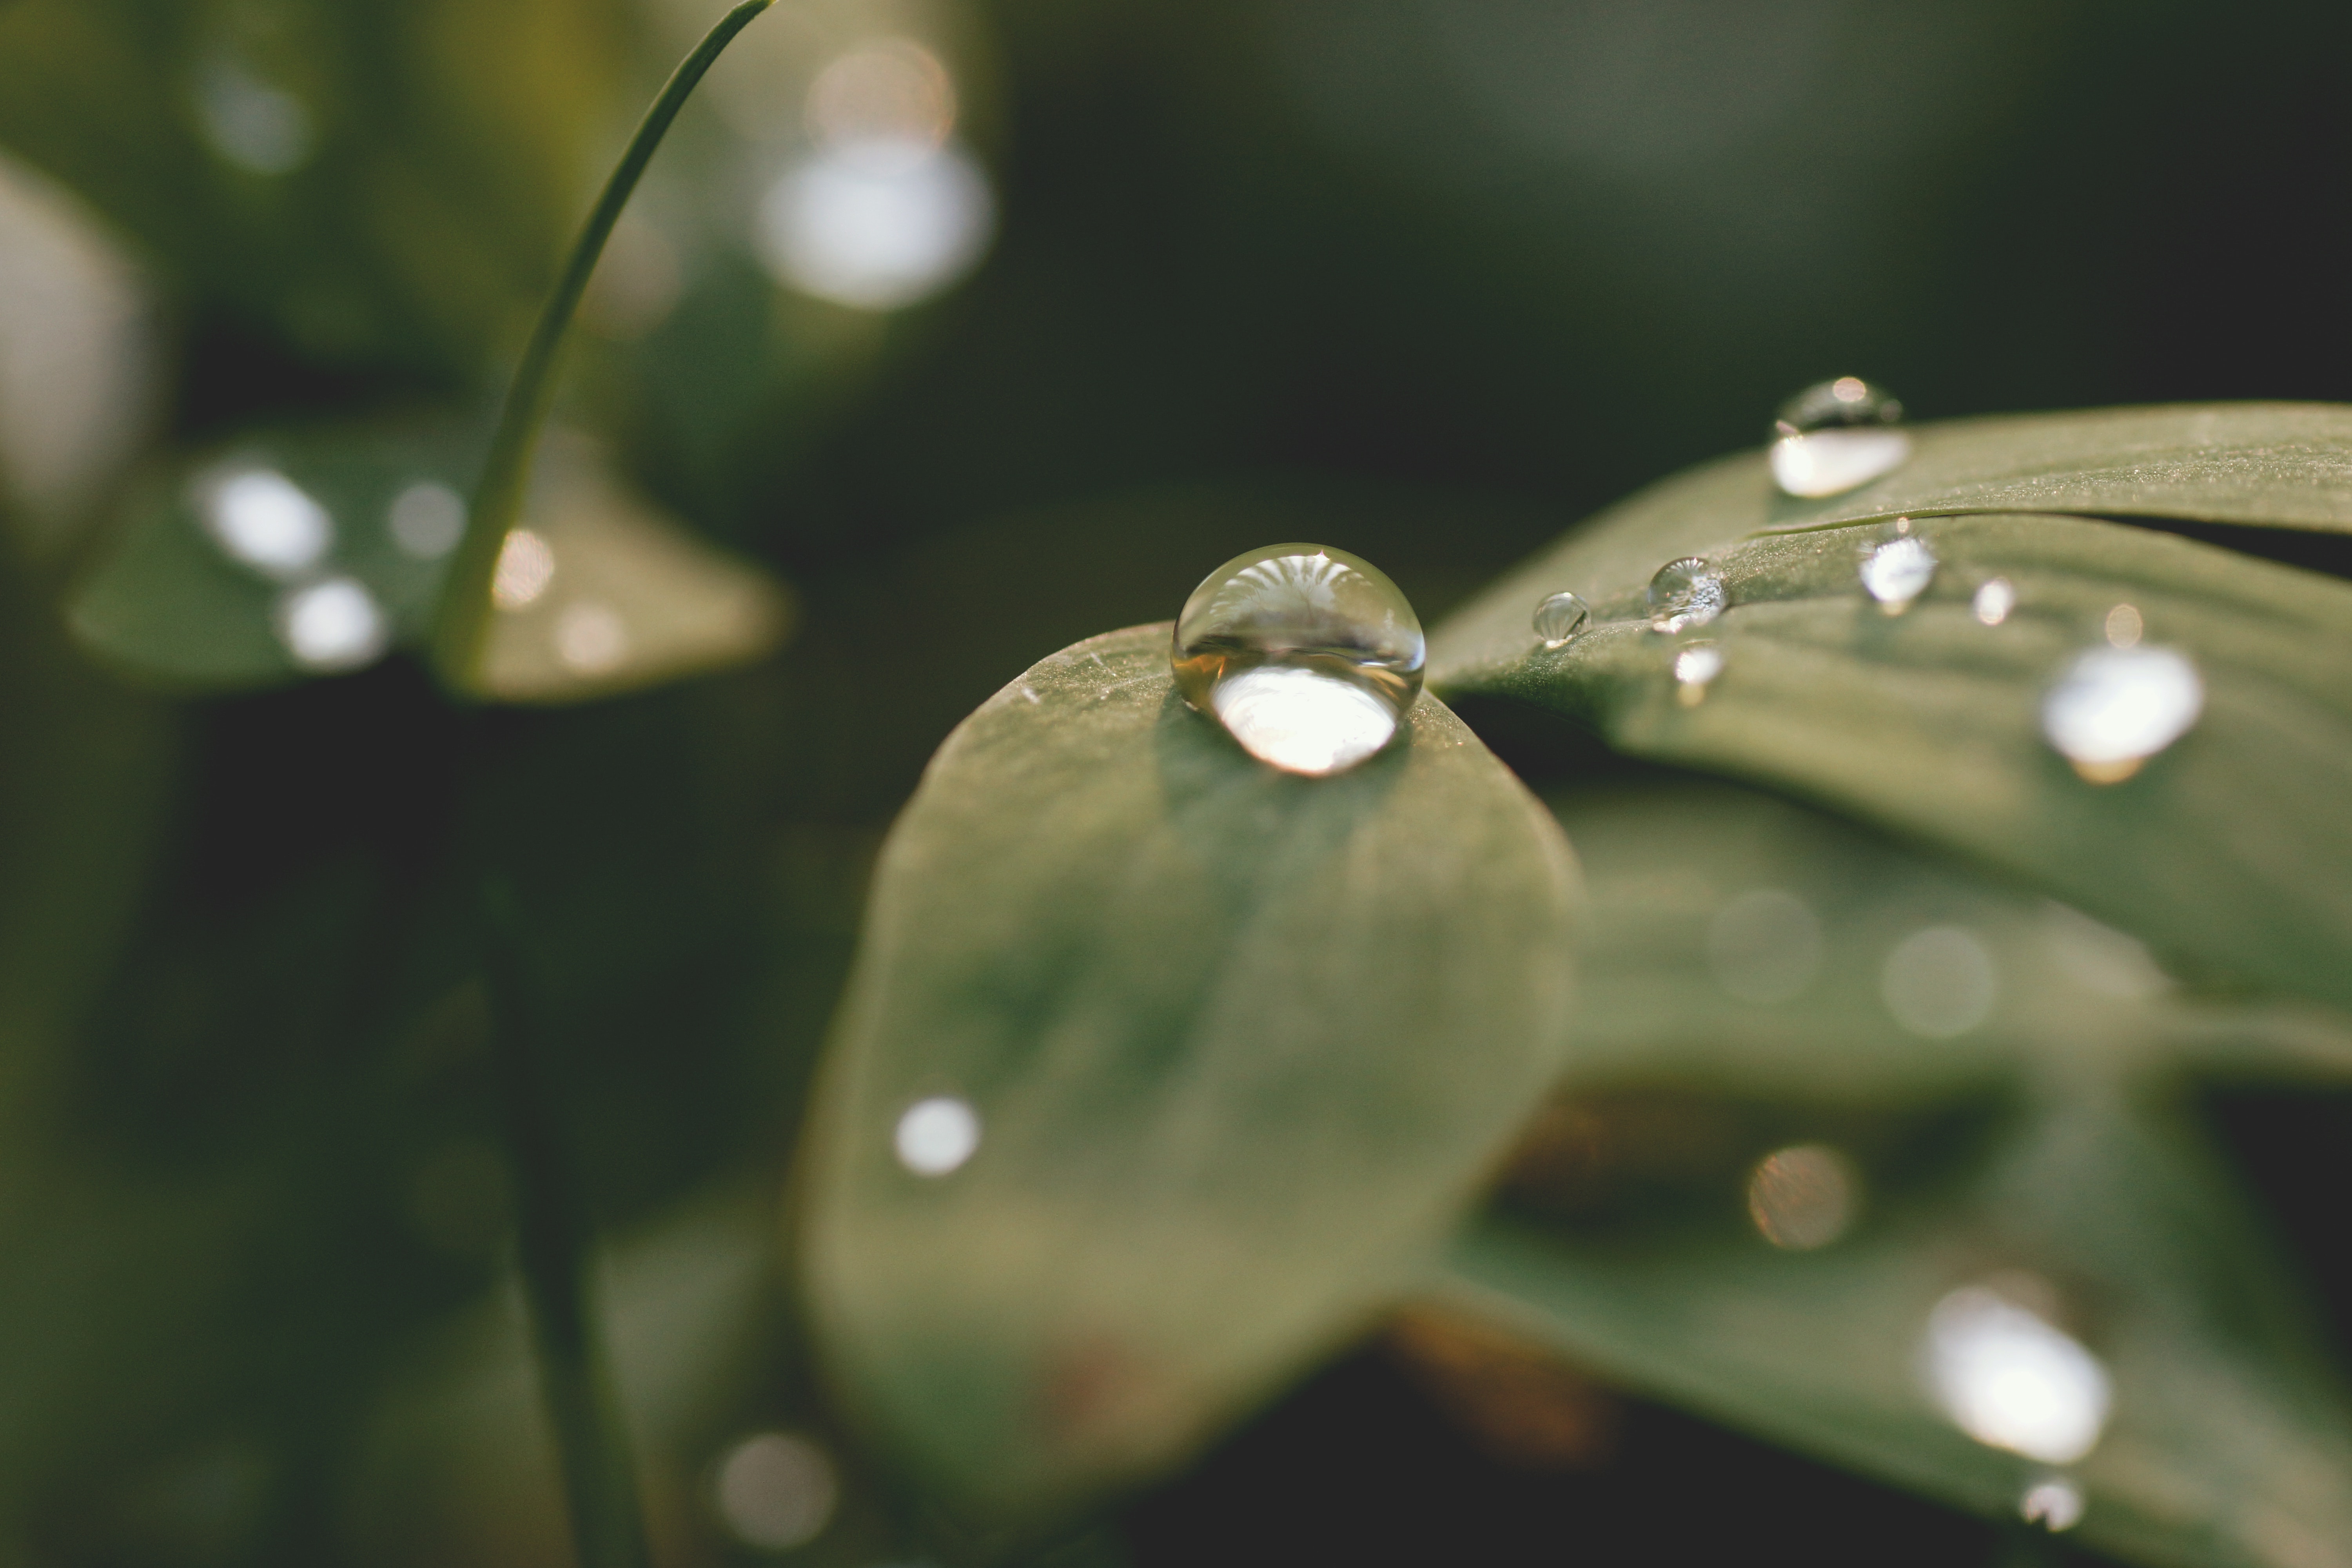
dew, moisture, water, drop, leaf, green, macro photography, close up, botany, plant, organism, Transparent material, grass, photography, plant stem, reflection, flower, black hair, sphere